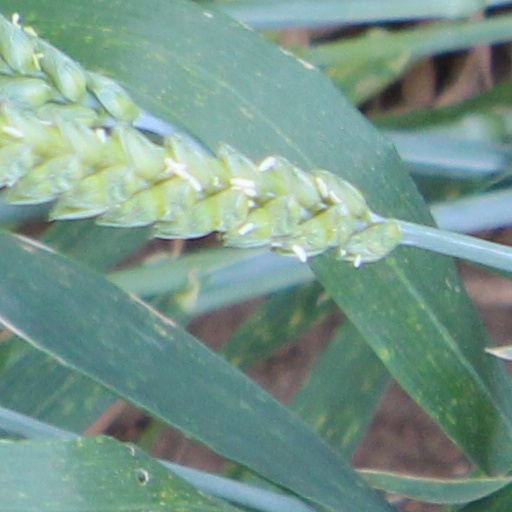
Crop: wheat